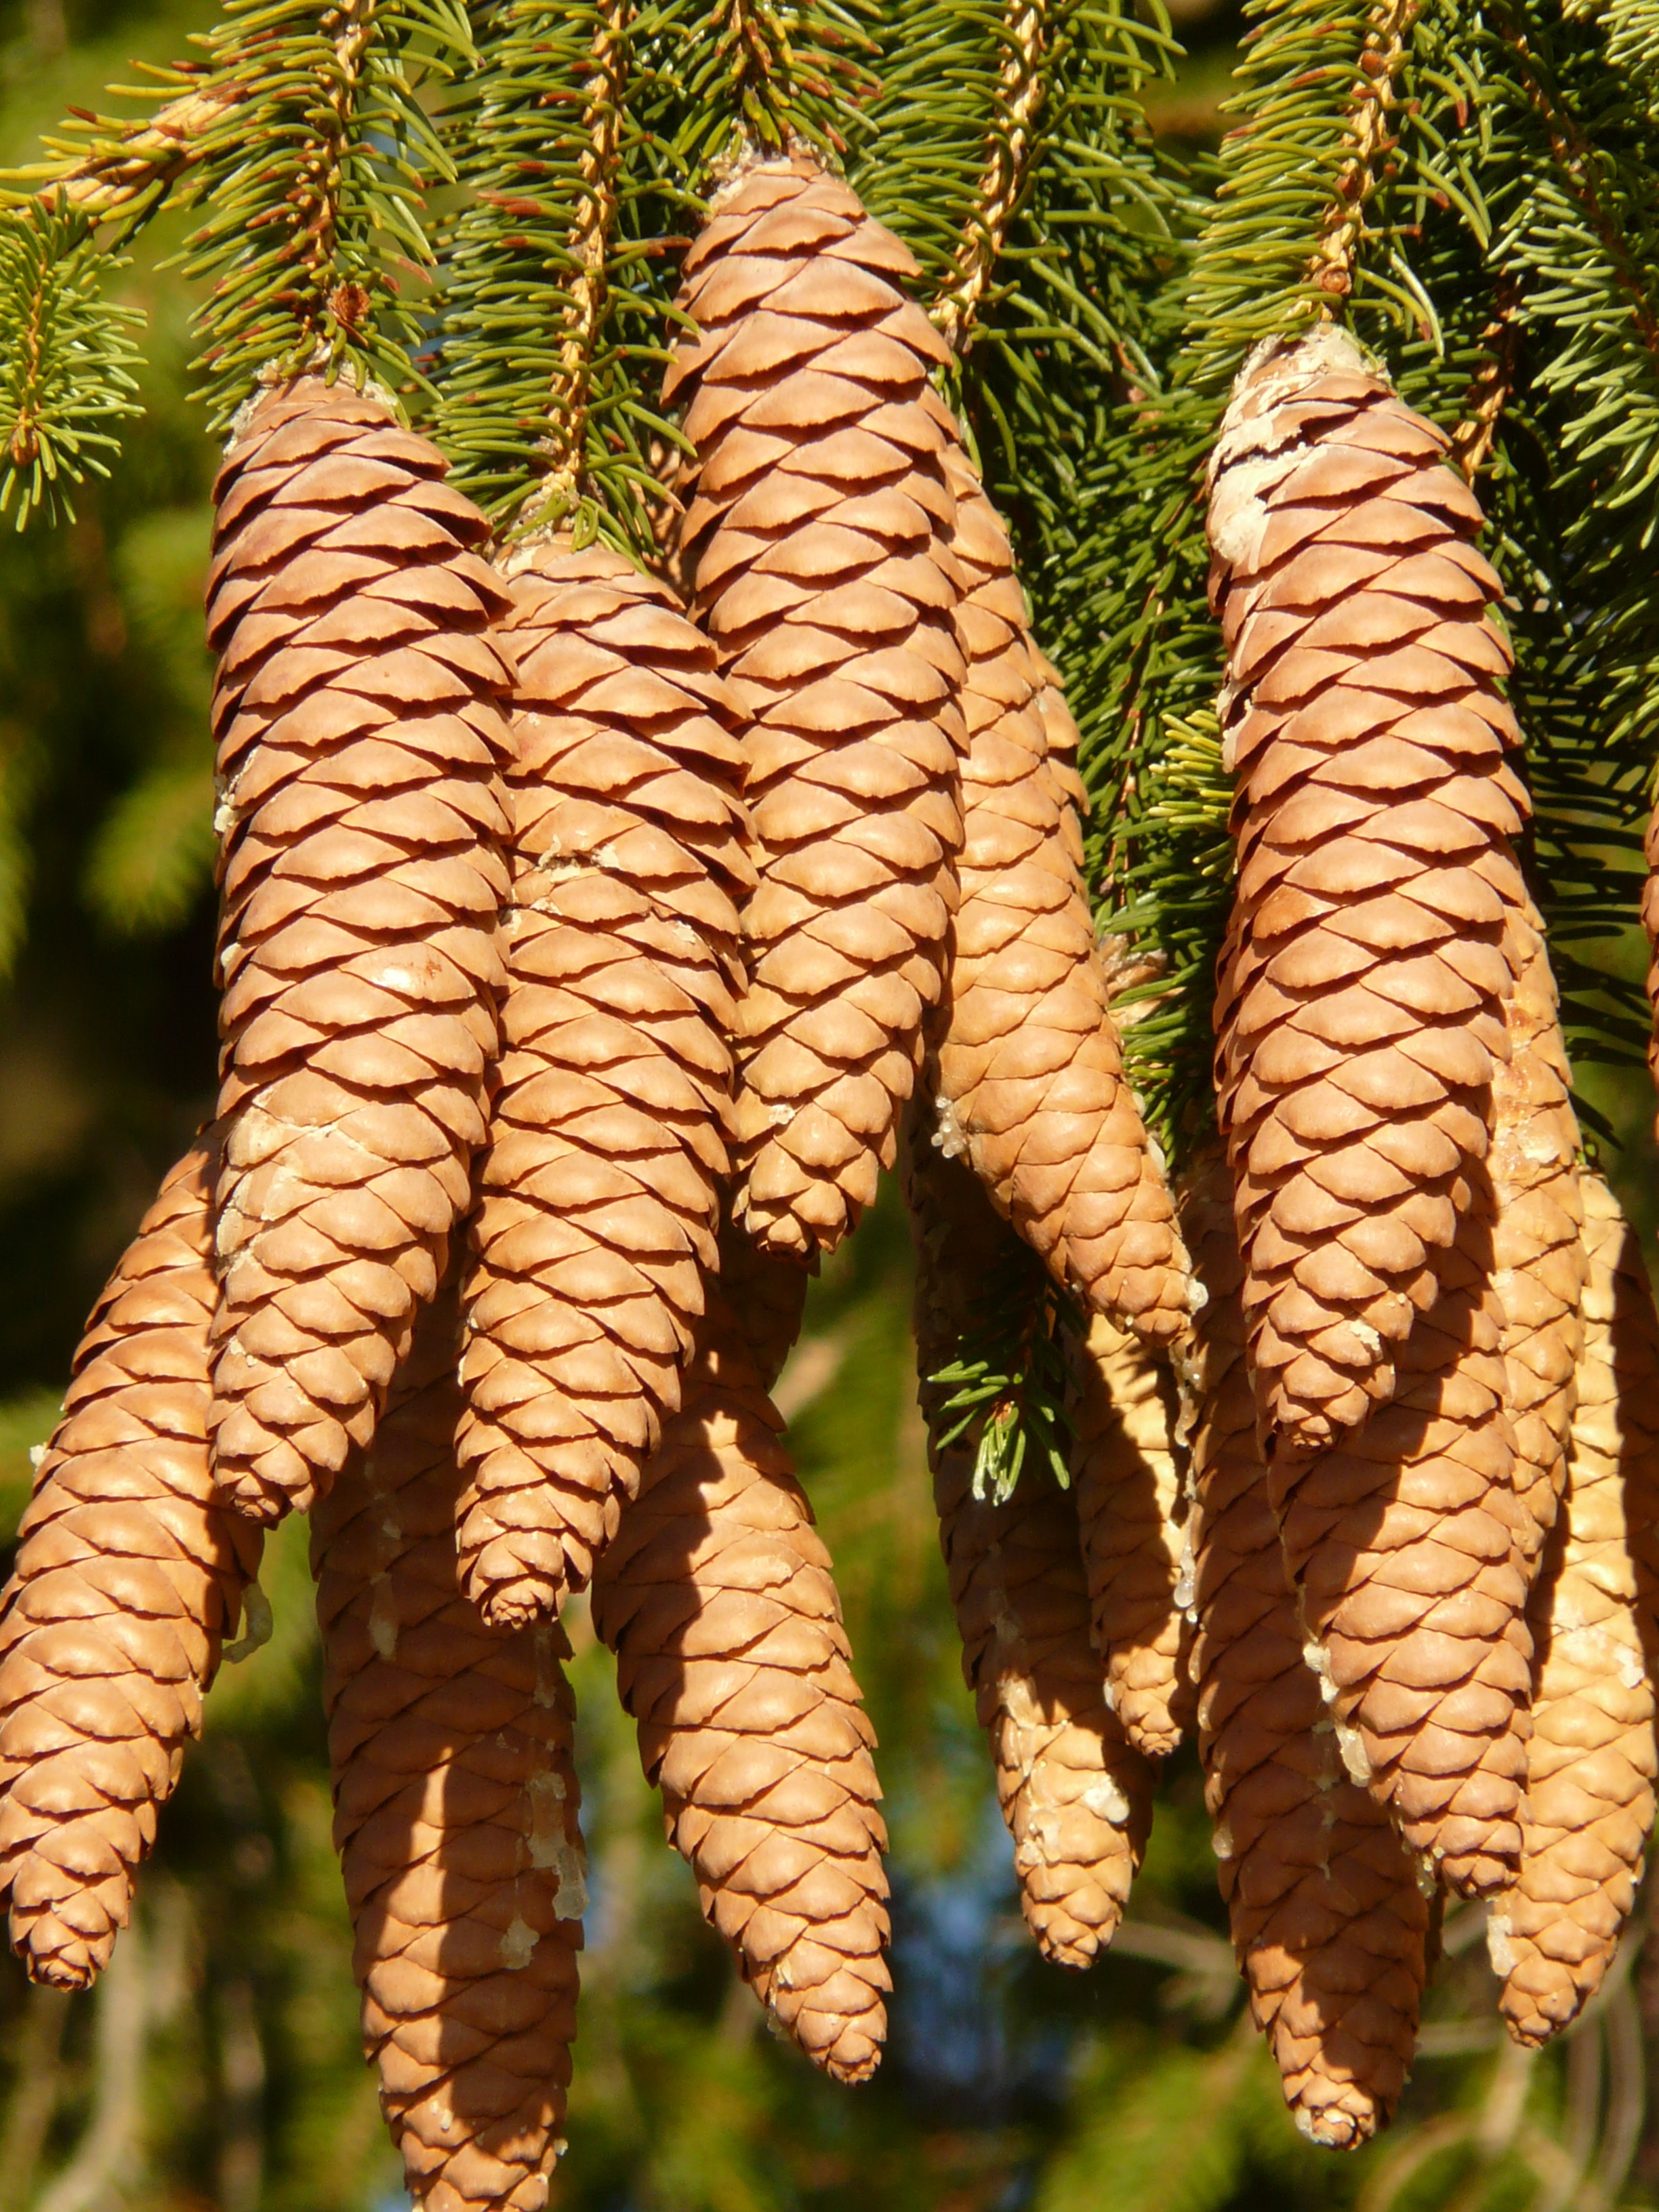
tree, branch, plant, leaf, flower, food, produce, botany, fir, conifer, tap, spruce, pine cones, picea, common spruce, flowering plant, picea abies, grass family, plant stem, woody plant, land plant, arecales, conifer cone, red spruce